Nicolas Errèra

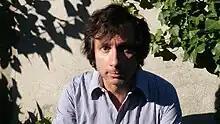

Nicolas Errèra (born 21 May 1967) is a French composer and musician working all over the world. Co-founder of innovative electronics groups Grand Popo Football Club and Rouge Rouge, he also composes soundtracks for films and television.